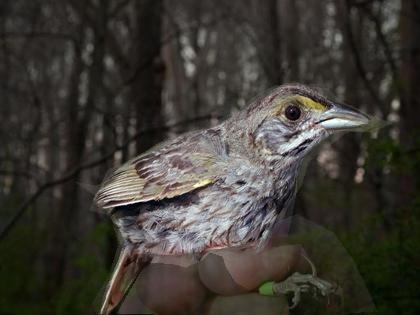
Bird species: Seaside_Sparrow
Bird type: landbird
Background: land